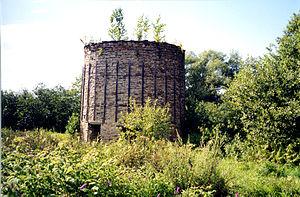
Moulin à vent de Sainte-Famille , aussi connu sous le nom de Moulin Poulin, situé à l'Île d'Orléans (Capitale nationale, Québec). Moulin à farine.
Le Moulin à vent de Sainte-Famille de l'Île d'Orléans est l'un des 18 derniers moulins à vent du Québec au Canada. Avec le moulin à eau de Saint-Laurent, il est l'un des deux seuls moulins à farine de l'île d'Orléans.
Sainte-Famille-de-l'Île-d'Orléans est une municipalité du Québec située dans la MRC de l'Île-d'Orléans dans la région administrative de la Capitale-Nationale.